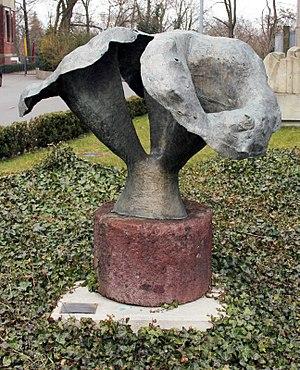
Emil Cimiotti, né le 19 août 1927 à Göttingen et mort le 13 octobre 2019, est un sculpteur allemand principalement connu pour ses sculptures en bronze à la cire perdue.